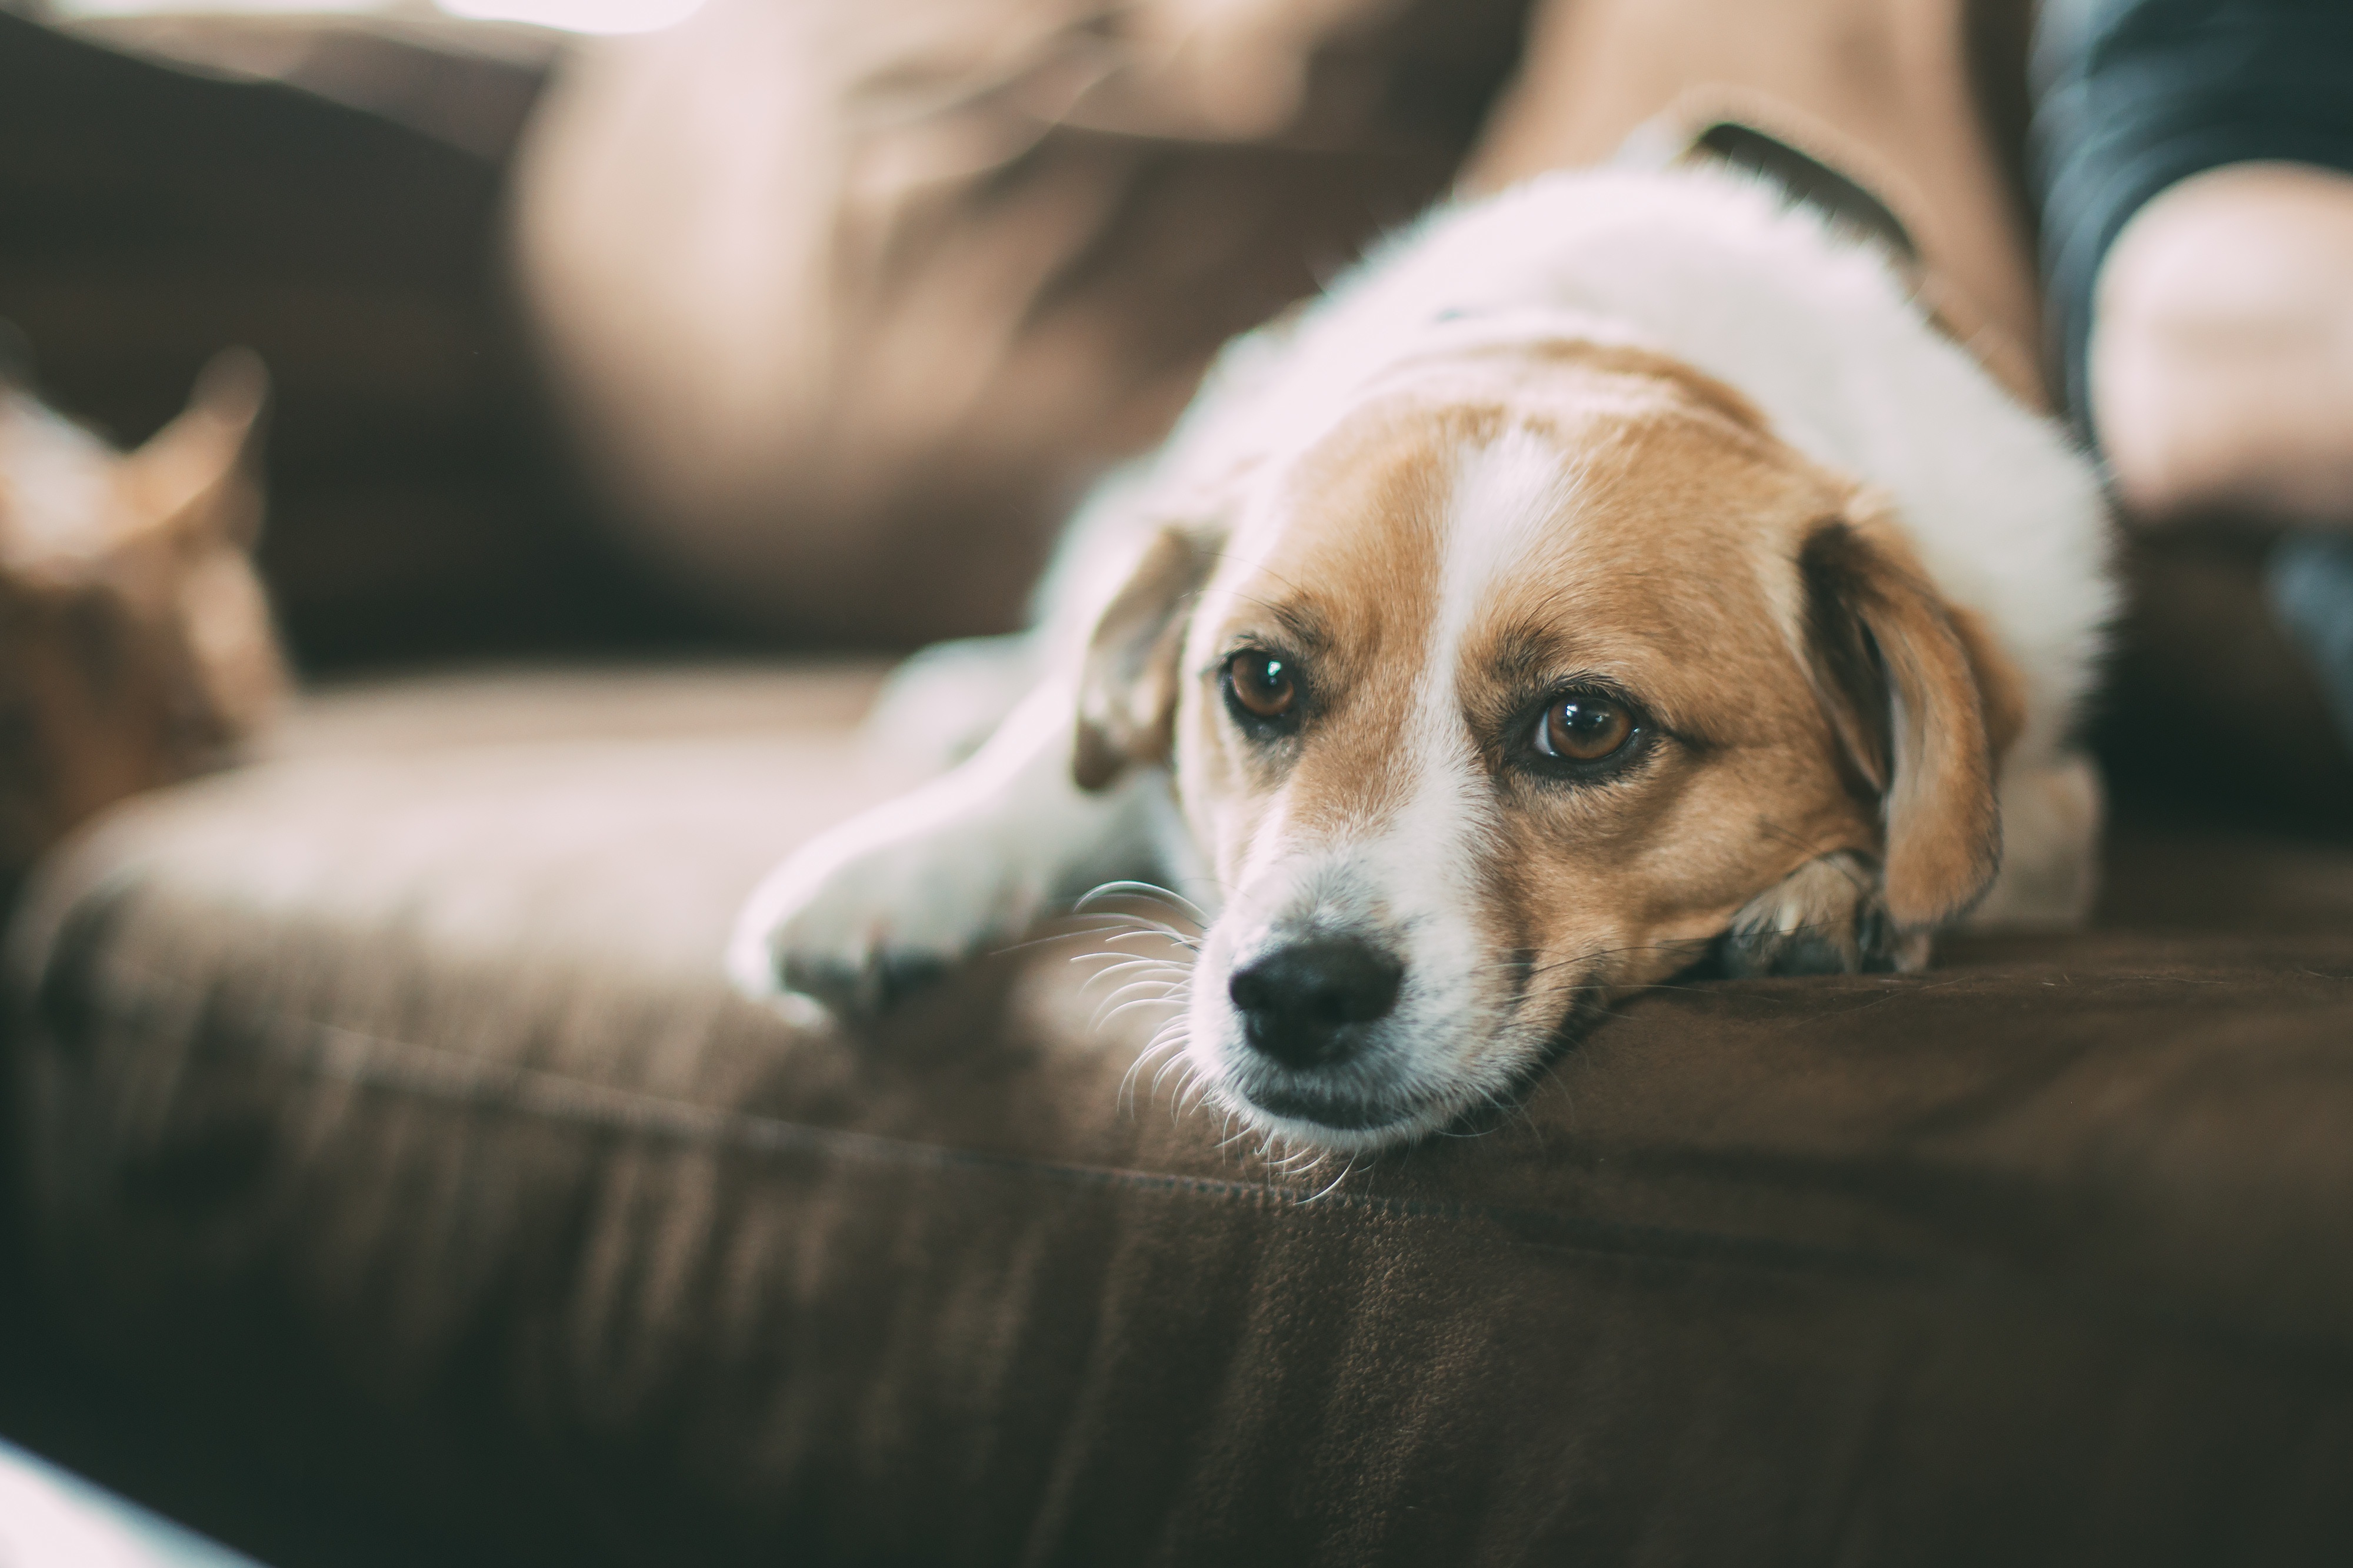
puppy, dog, animal, cute, looking, pet, mammal, friend, eyes, vertebrate, beagle, seeing, dog like mammal, dog crossbreeds